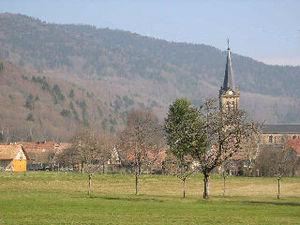
village de Lepuix-Gy (Territoire de Belfort, France). En arrière-plan
Lepuix est une commune française située dans le département du Territoire de Belfort en région Bourgogne-Franche-Comté.
La communauté de communes la Haute Savoureuse est une ancienne communauté de communes française, située dans le département du Territoire de Belfort et la région Bourgogne-Franche-Comté. Elle a fusionné le 1 janvier 2017 avec la communauté de communes du Pays Sous Vosgien pour former la communauté de communes des Vosges du Sud.
La communauté de communes des Vosges du Sud est une communauté de communes du département du Territoire de Belfort, dans la région Bourgogne-Franche-Comté.